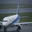
Label: airplane